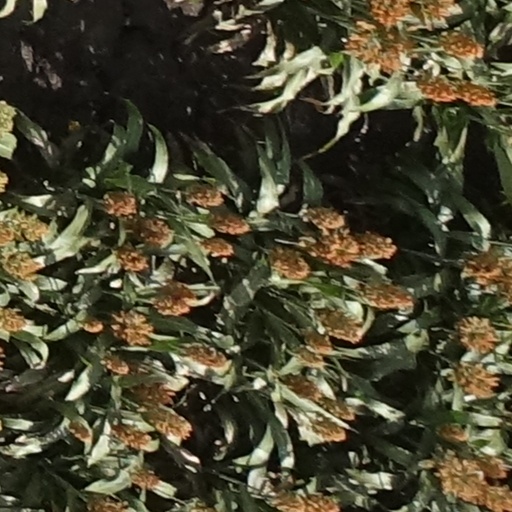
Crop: sorghum